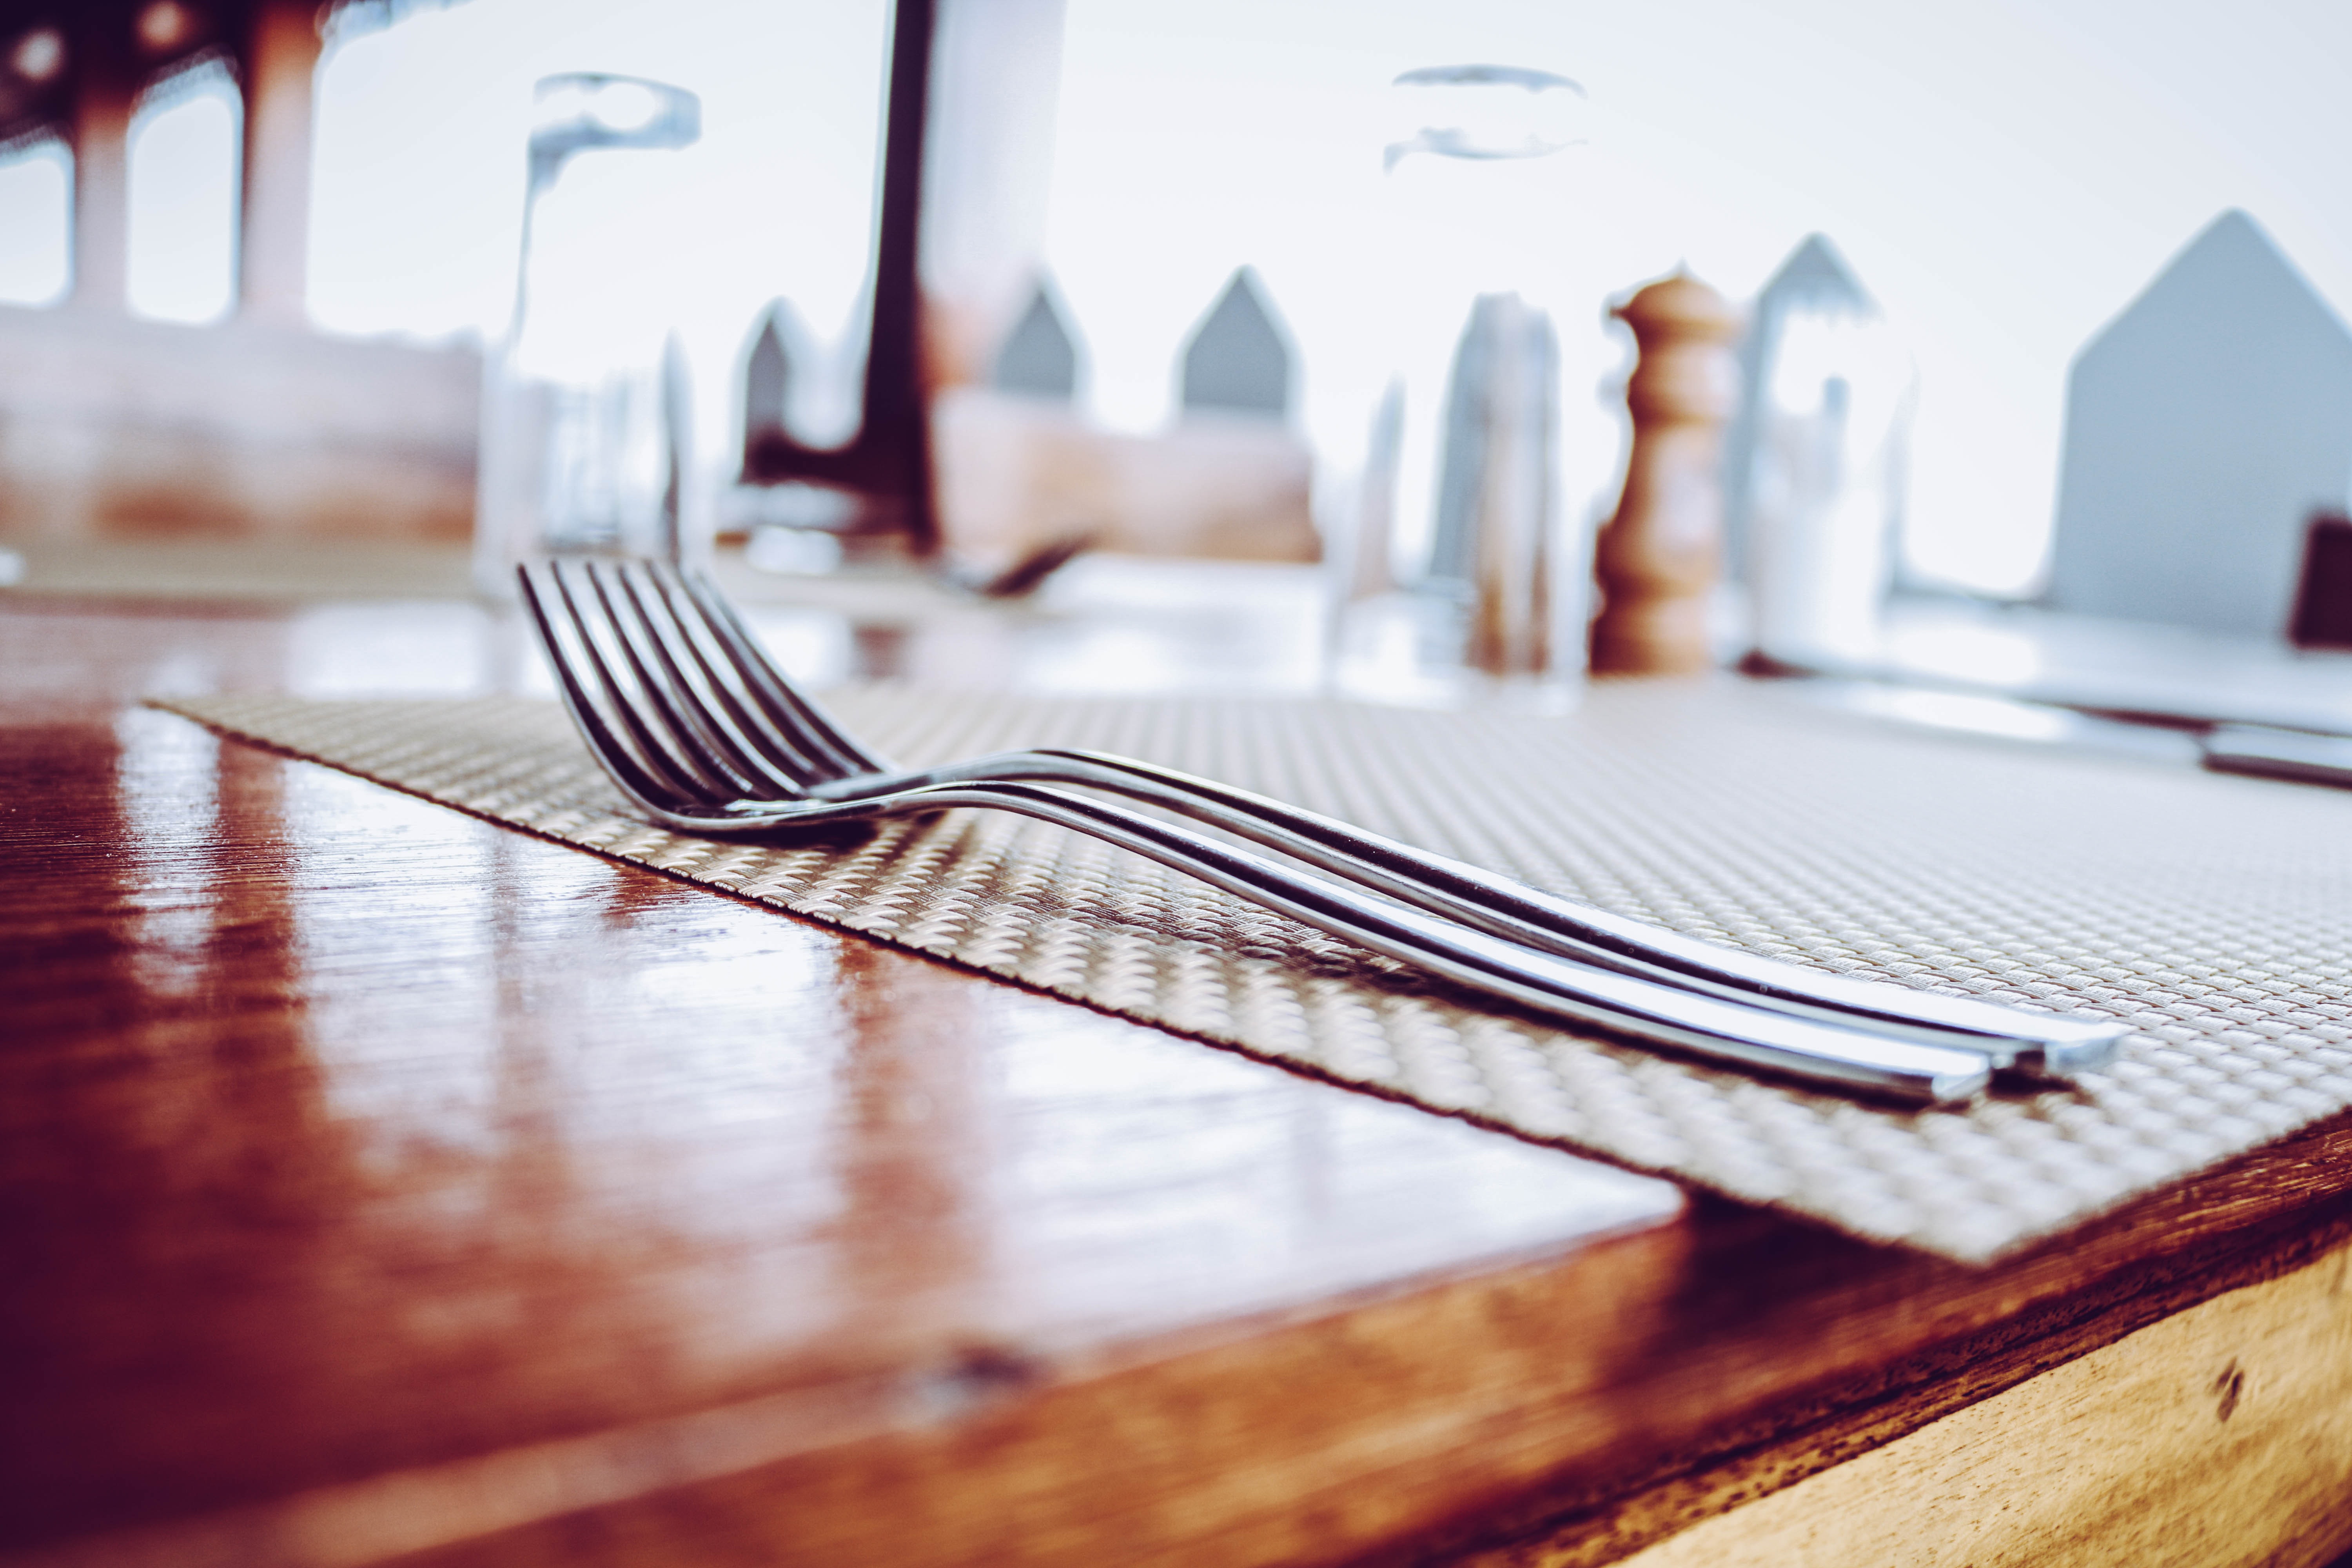
fork, cutlery, line, tableware, table, wood, room, photography, tablecloth, still life photography, spoon, metal